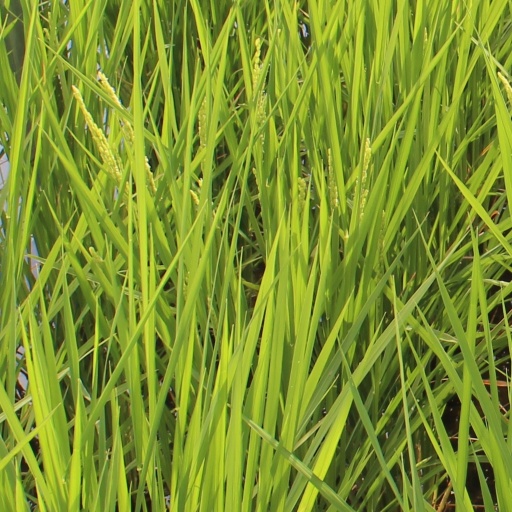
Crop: rice